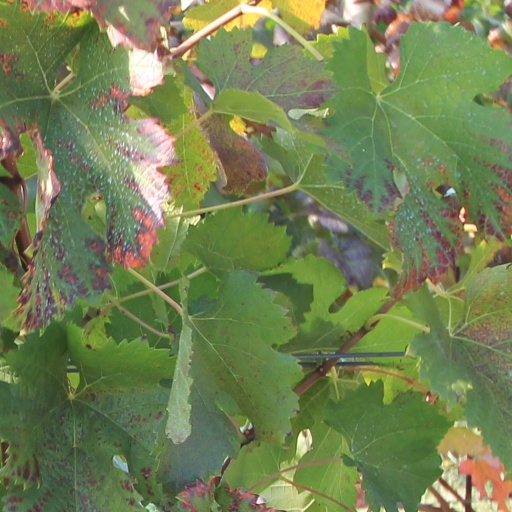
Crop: grape